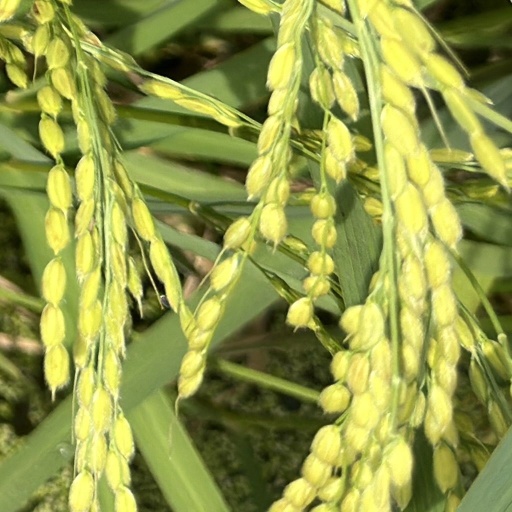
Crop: rice